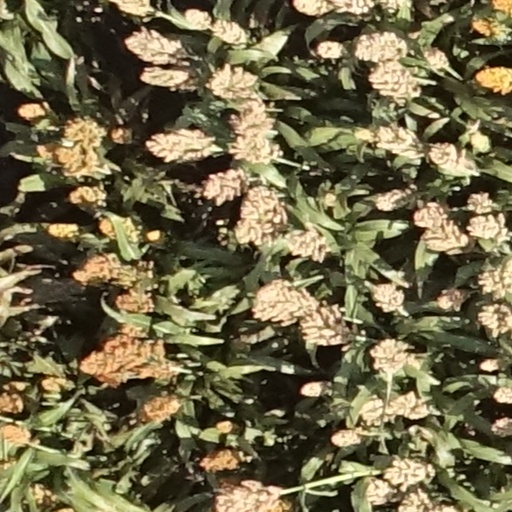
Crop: sorghum